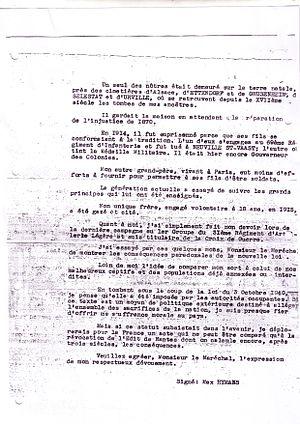
Deuxième partie d'une lettre de Max Hymans au maréchal Pétain.
Max Hymans est un homme politique français, né le 2 mars 1900 à Paris et mort le 7 mars 1961 à Saint-Cloud. Il a été élu député et a occupé plusieurs postes ministériels avant 1940. Il fut membre de la Résistance pendant la guerre puis président d'Air France de 1948 à 1961.